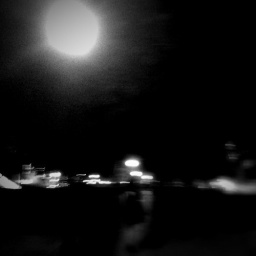
was distance moan and a smell of home haunting me. from the clouds above and the memory of you